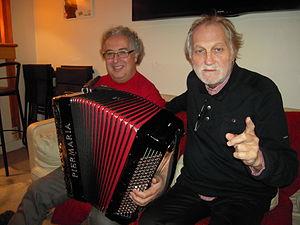
Jean Jacques debout &amp
Jacques Ferchit, né en 1952, est un accompagnateur musical.